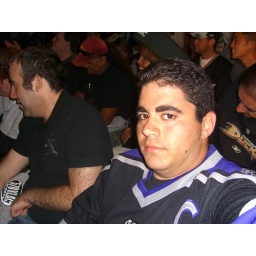
in the duck field